PATH (rail system)

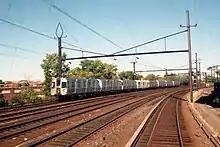
View from the front of a Newark-bound train, 1997

West of Journal Square in Jersey City, the NWK-WTC line runs through the Marion Section parallel to the Conrail Passaic and Harsimus Line freight line. A pedestrian bridge crosses the tracks. Since the 1980s, there have been calls for an infill station to be built there. In 2018, the government of Jersey City and the PANYNJ reached an agreement that included a feasibility study for a potential station, which resulted in the "Marion PATH Station Physical Feasibility Study". The senior U.S. Senator, the Hudson County Executive, and the Mayor of Jersey City have written letters encouraging the PANYNJ to continue with the project. The estimated cost of construction varies and could be funded by nearby real estate developers.